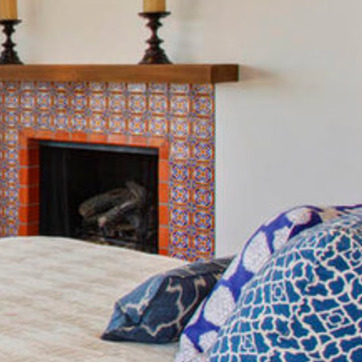
Material: tile